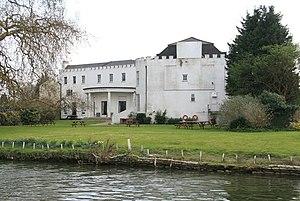
Les Bray Studios sont des studios de cinéma situés à Bray, près de Maidenhead et Londres, Angleterre.